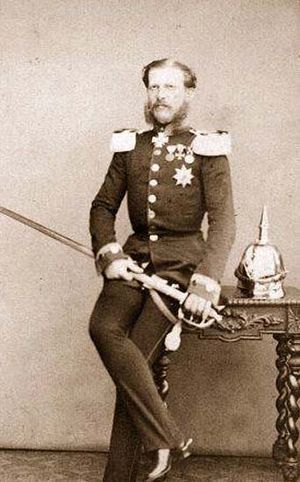
Vilhelm af Mecklenburg-Schwerin
Hertug Vilhelm til Mecklenburg-Schwerin var en tysk prins af Mecklenburg-Schwerin og preussisk officer og general.